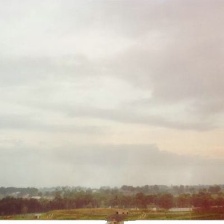
Cloud type: Stratus